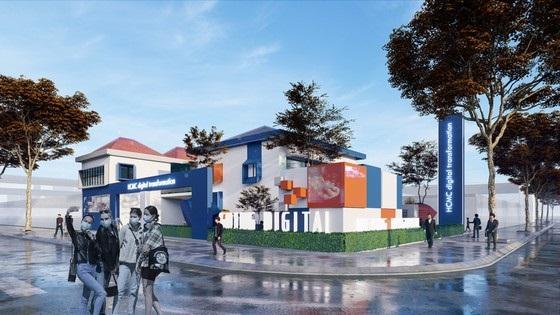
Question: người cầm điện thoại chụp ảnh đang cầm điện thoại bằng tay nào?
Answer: đang cầm bằng tay trái